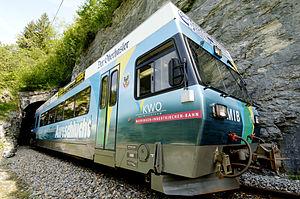
La ligne Meiringen-Innertkirchen est une entreprise ferroviaire suisse.